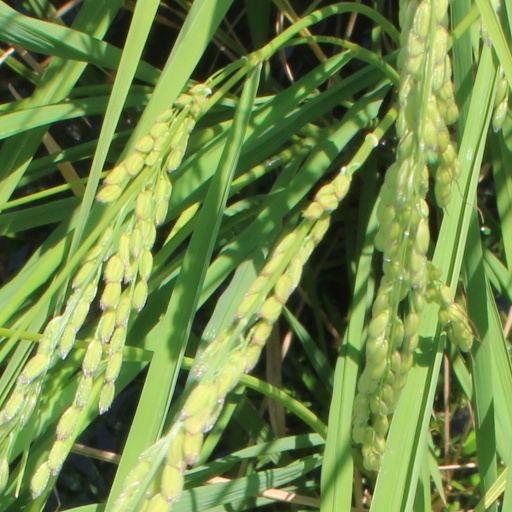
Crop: rice